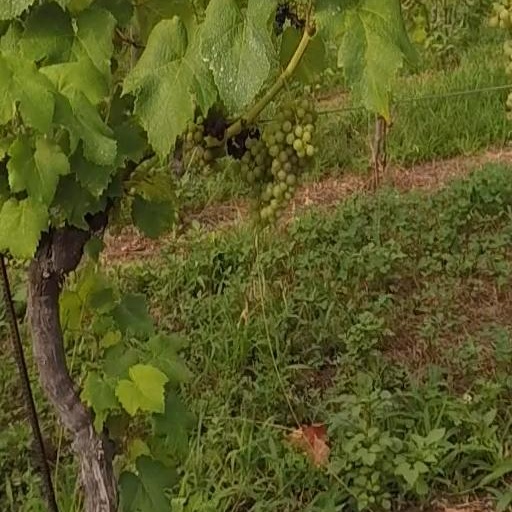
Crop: grape